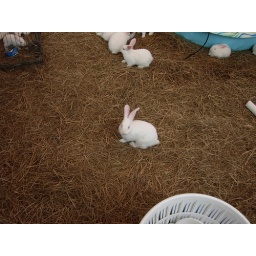
Ponchatoula Strawberry Festival - rabbits as prizes for getting balls into holders in the water